Ptychography

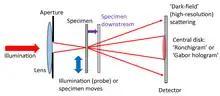
Optical configuration for ptychography using a focused probe

A lens is used to form a tight crossover of the illuminating beam at the plane of the specimen. The configuration is used in the scanning transmission electron microscope (STEM), and often in high-resolution X-ray ptychography. The specimen is sometimes shifted up or downstream of the probe crossover so as to allow the size of the patch of illumination to be increased, thus requiring fewer diffraction patterns to scan a wide field of view.